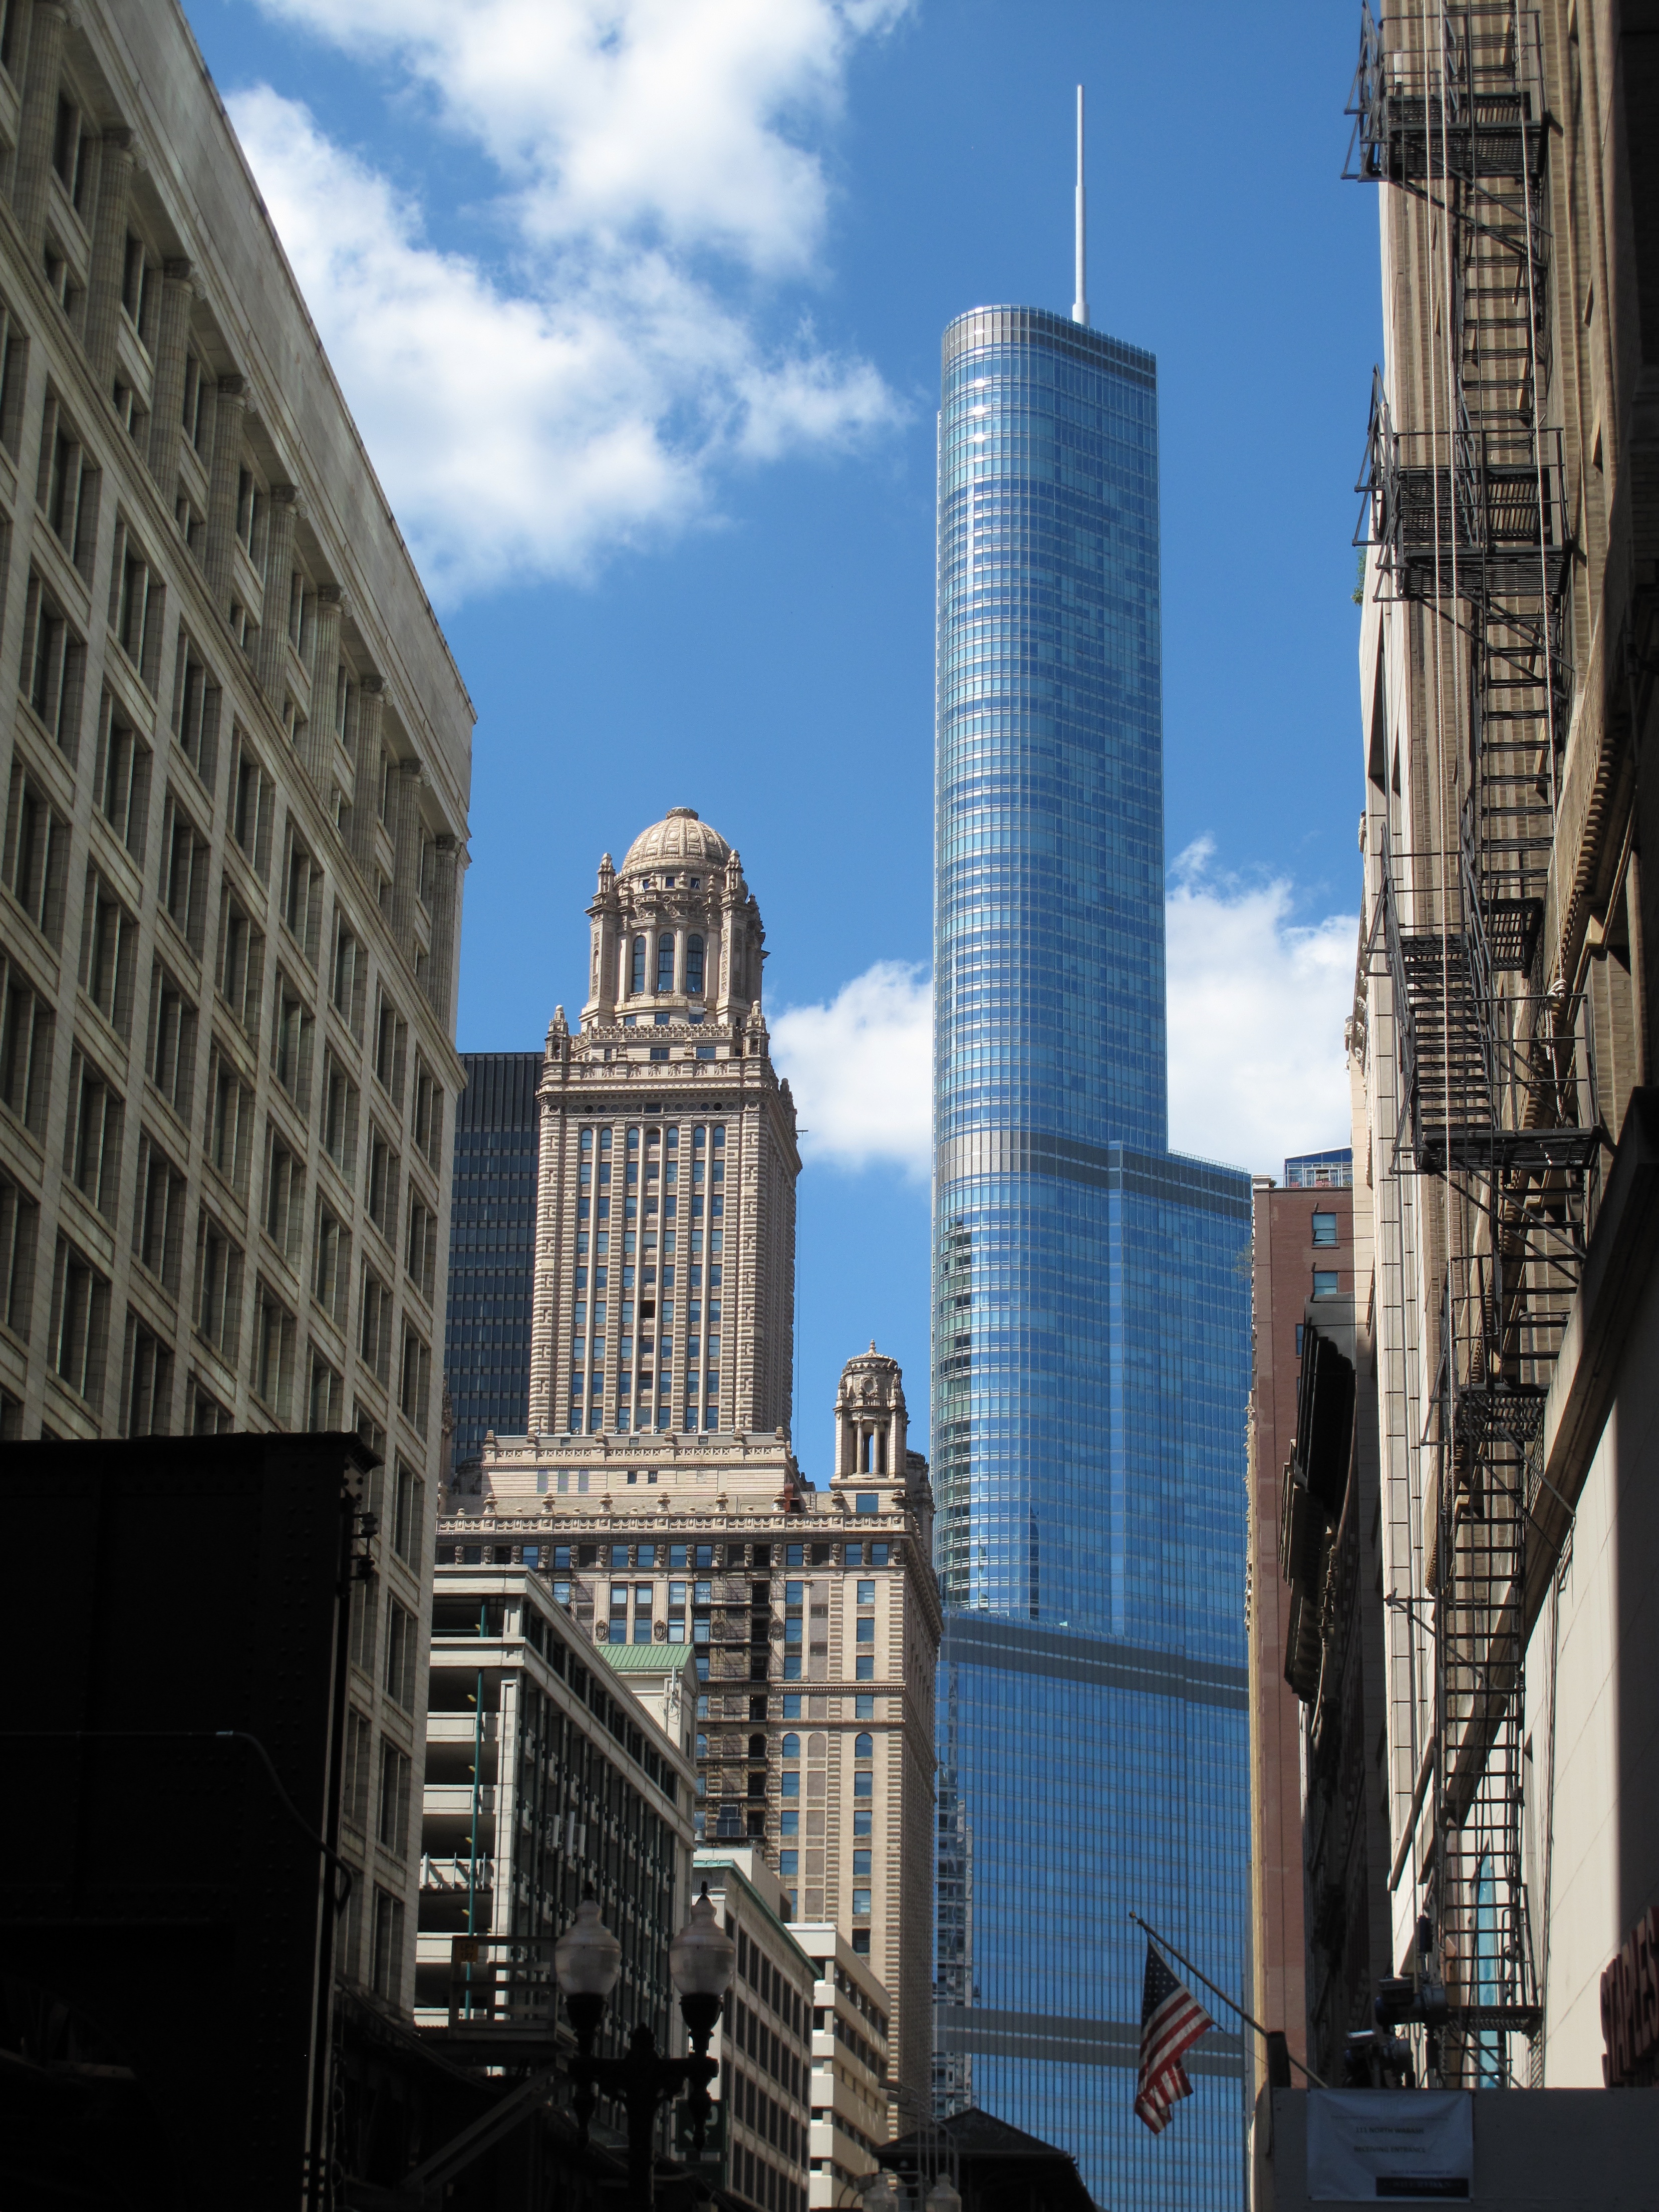
architecture, skyline, building, city, skyscraper, cityscape, downtown, tower, landmark, chicago, facade, tower block, illinois, metropolis, city centre, urban area, human settlement, metropolitan area